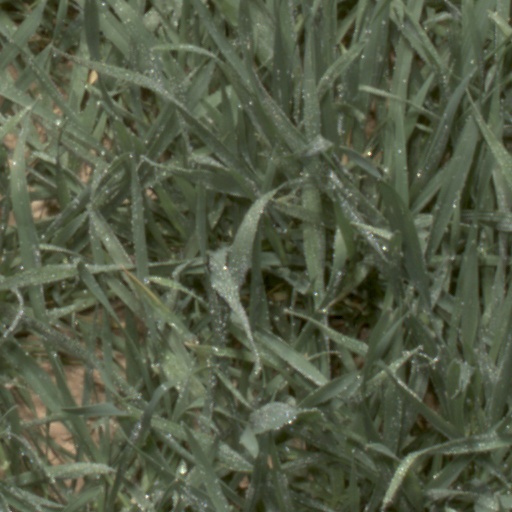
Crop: wheat